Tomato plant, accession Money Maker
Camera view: horizontal (90 deg, fisheye); turntable rotation: 60 degrees
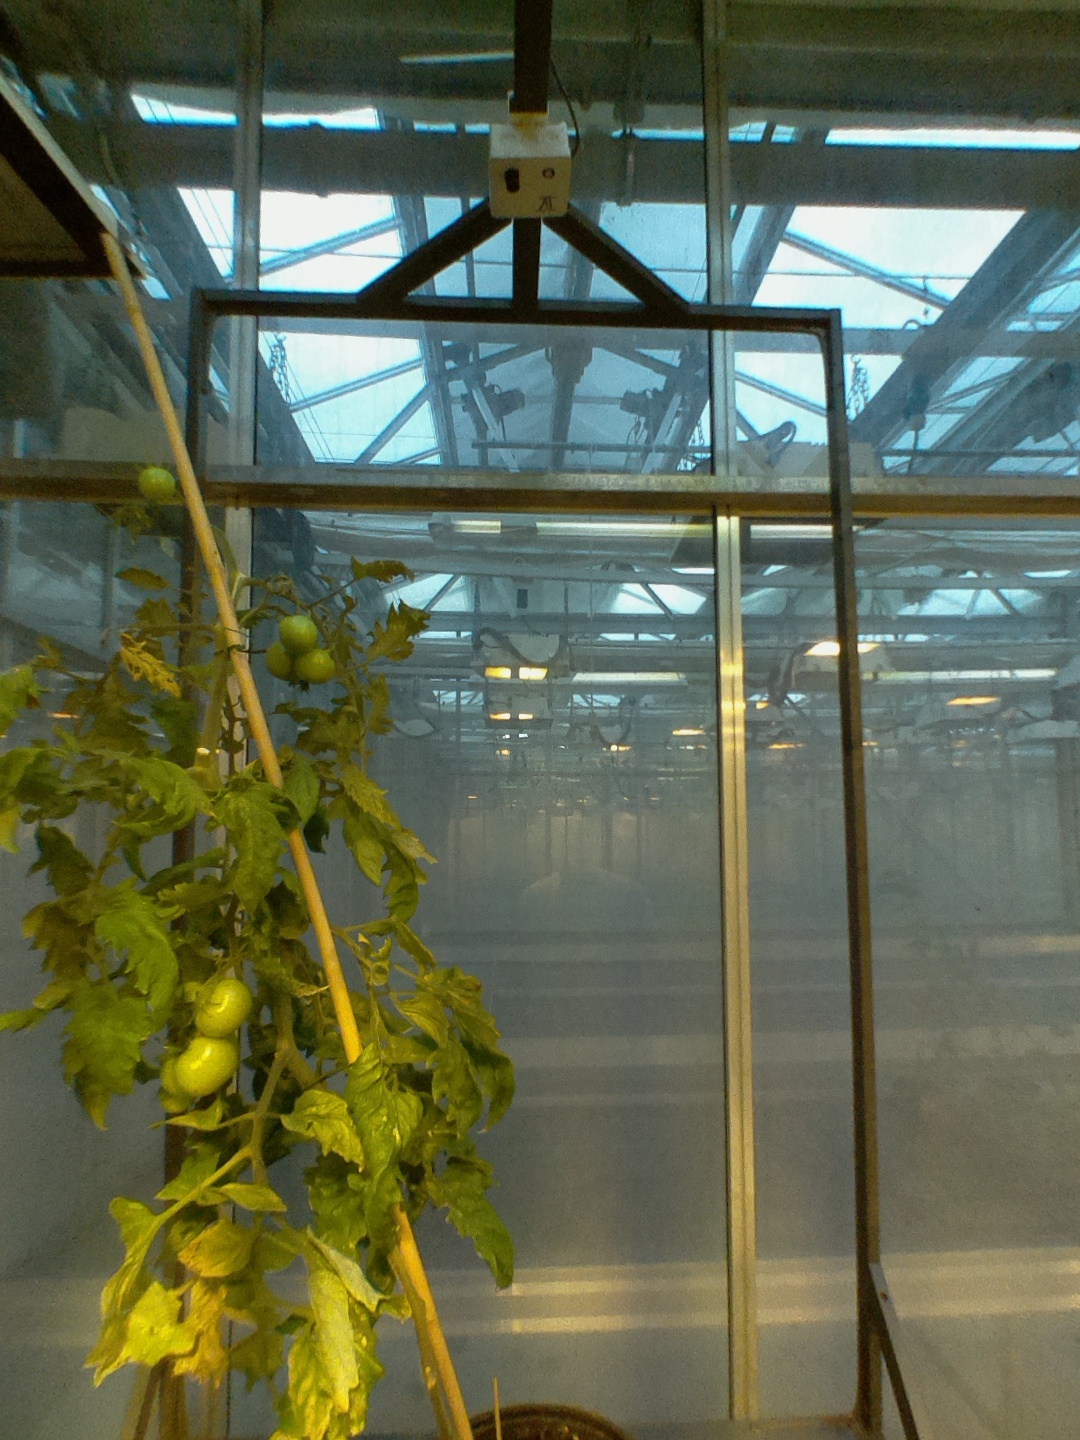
BBCH growth stage 79: 90% -100% of final fruit size